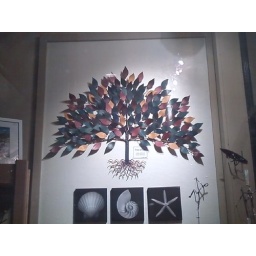
in a storefront window in Ogunquit. I'd love to have have this tree to hang on a wall but it's really expensive